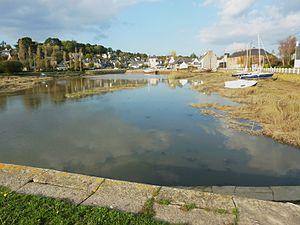
Daoulas et son port à mi-marée
Daoulas [daulas] est une commune du département du Finistère, dans la région Bretagne, en France, connue surtout pour l'abbaye Notre-Dame de Daoulas.